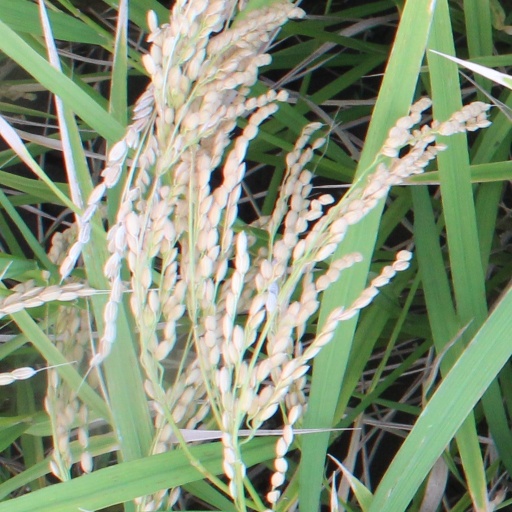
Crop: rice